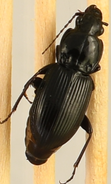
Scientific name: Pterostichus stygicus
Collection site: Smithsonian Environmental Research Center NEON (SERC), plot SERC_002